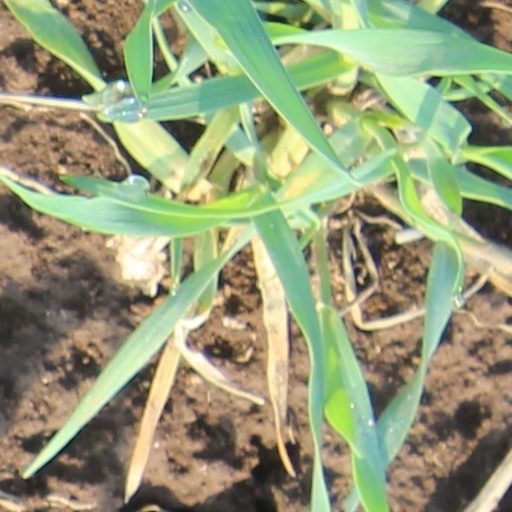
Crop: wheat